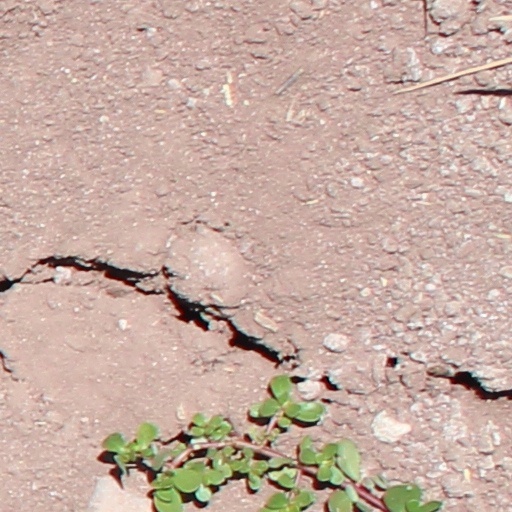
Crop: wheat